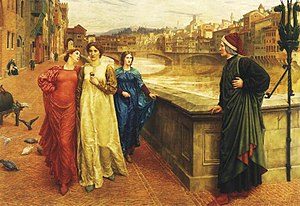
Dante Alighieri / Opvækst og ungdom
Dante ser Beatrice ved Ponte Santa Trinita, malet af Henry Holiday i 1883.
Dante Alighieri, kendt under sit forfatternavn Dante var en italiensk forfatter og politiker, i den europæiske litteratur sat på linje med Homer, Shakespeare, Goethe og Dostojevskij.